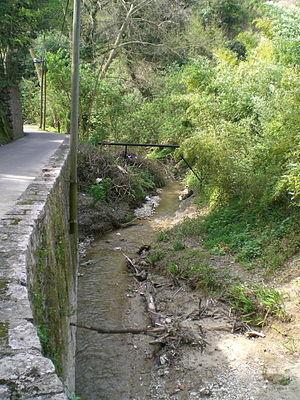
Le Fossan à Menton
Le Fossan est un petit cours d'eau du département Alpes-Maritimes, dans la région Provence-Alpes-Côte d'Azur, qui se jette en Mer Méditerranée.